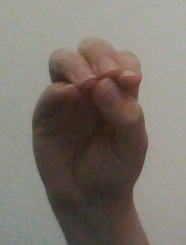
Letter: ha